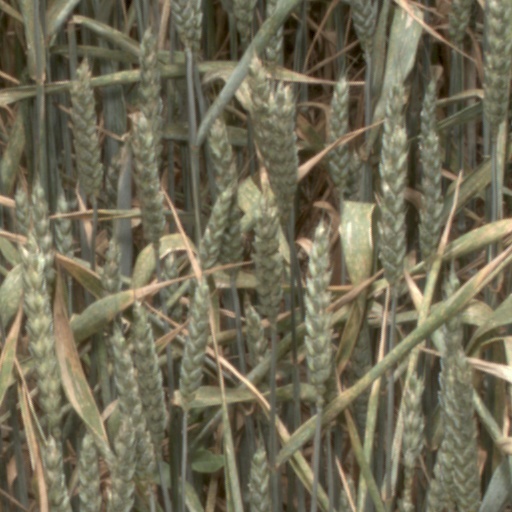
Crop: wheat